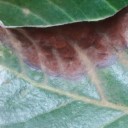
Label: Phoma